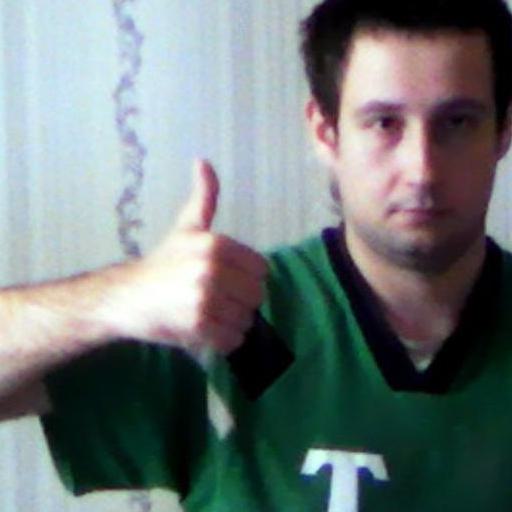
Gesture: like